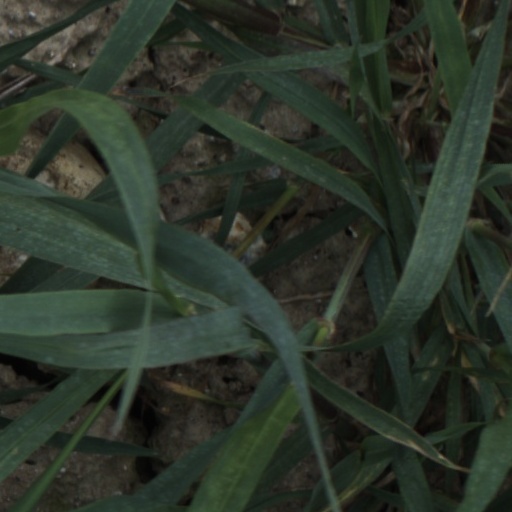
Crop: wheat